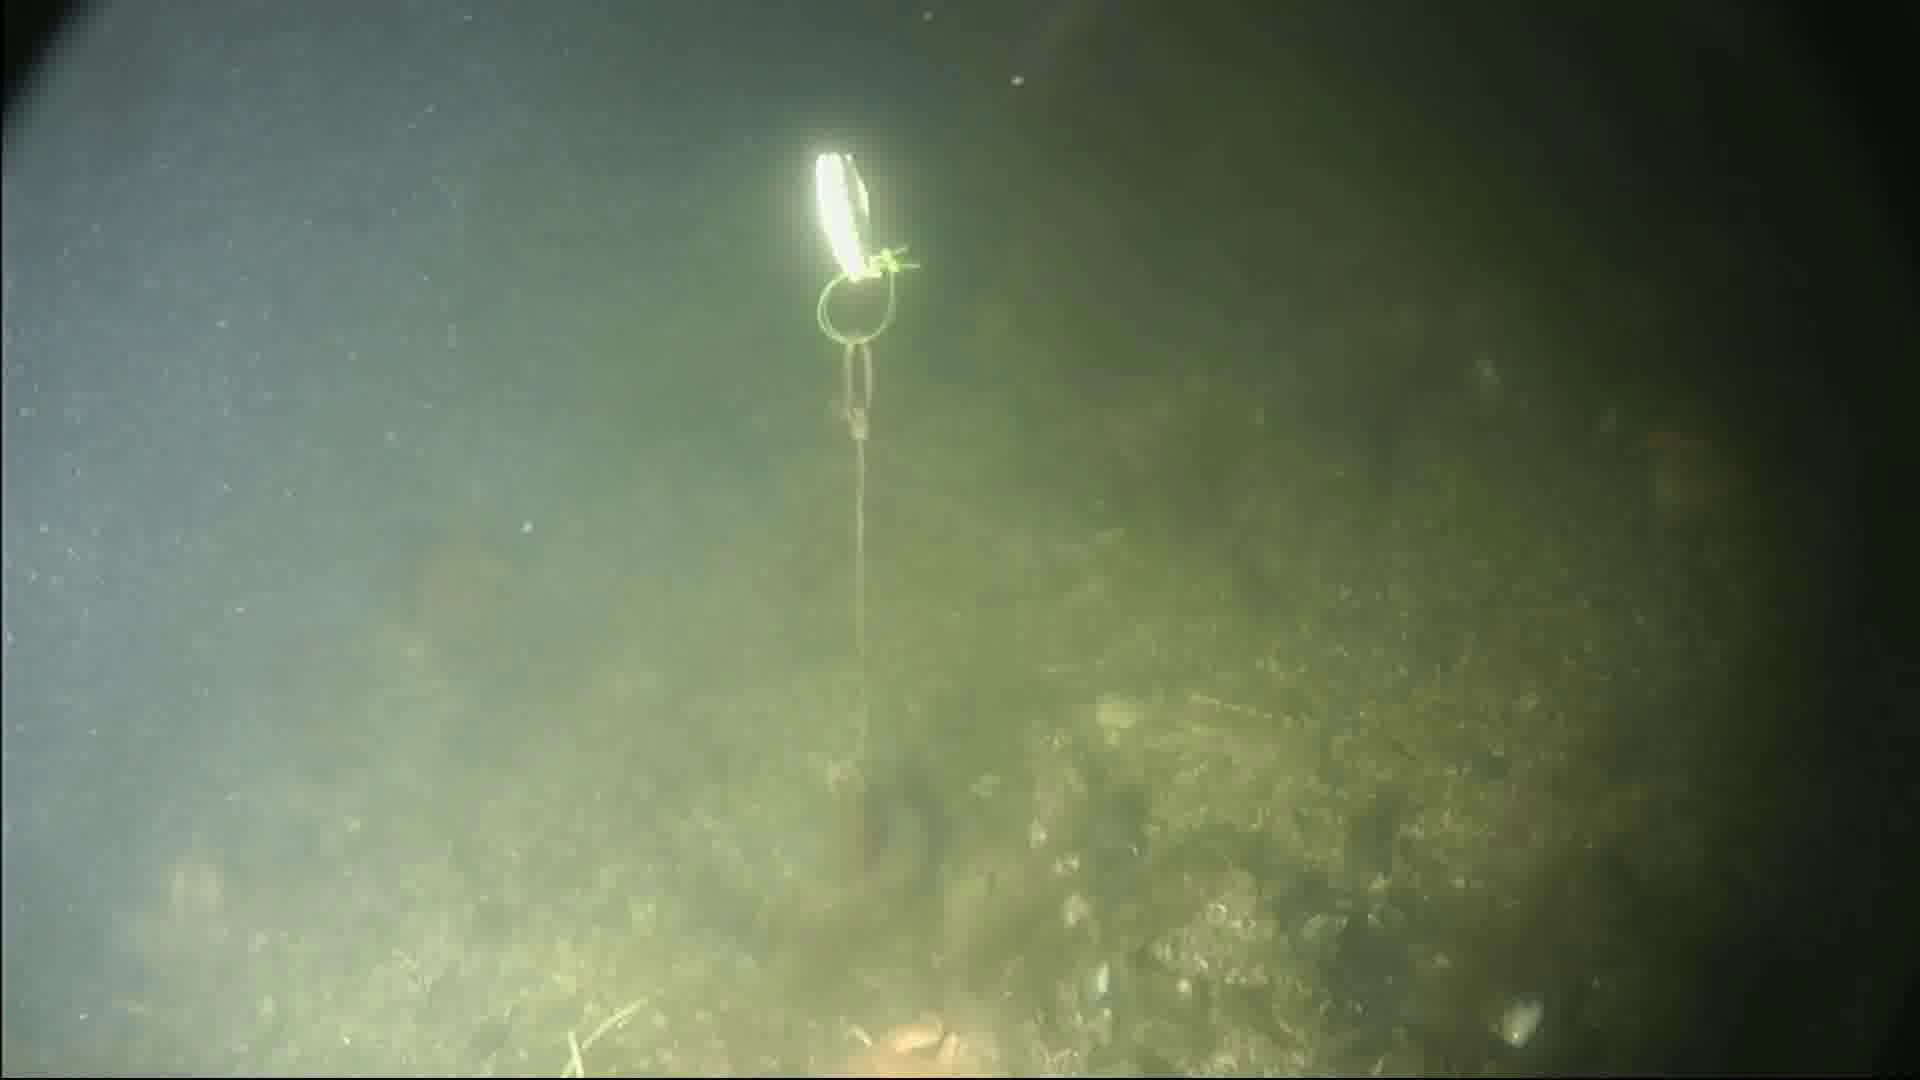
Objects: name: crab
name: starfish